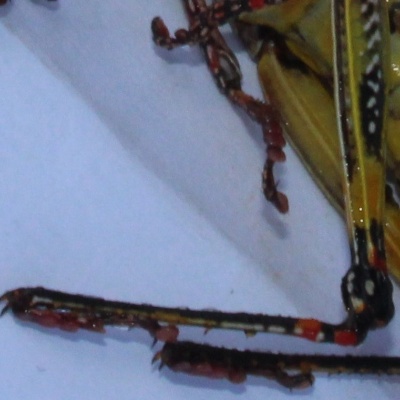
Crop: Maize
Condition: grasshoper